Convoy QP 14

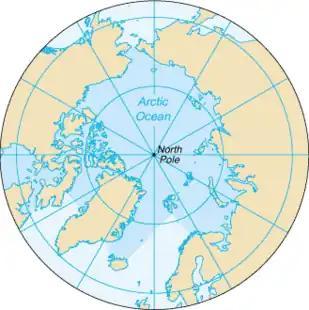

Between Greenland and Norway are some of the most stormy waters of the world's oceans, of water under gales full of snow, sleet and hail. Around the North Cape and the Barents Sea the sea temperature rarely rises about 4° Celsius and a man in the water will probably die unless rescued immediately. The cold water and air makes spray freeze on the superstructure of ships, which has quickly to be removed to avoid the ship becoming top-heavy. The cold Arctic water is met by the Gulf Stream, a flow of warm water from the Gulf of Mexico, which becomes the North Atlantic Drift further north. Arriving at the south-west of England the drift moves between Scotland and Iceland. North of Norway the drift splits.